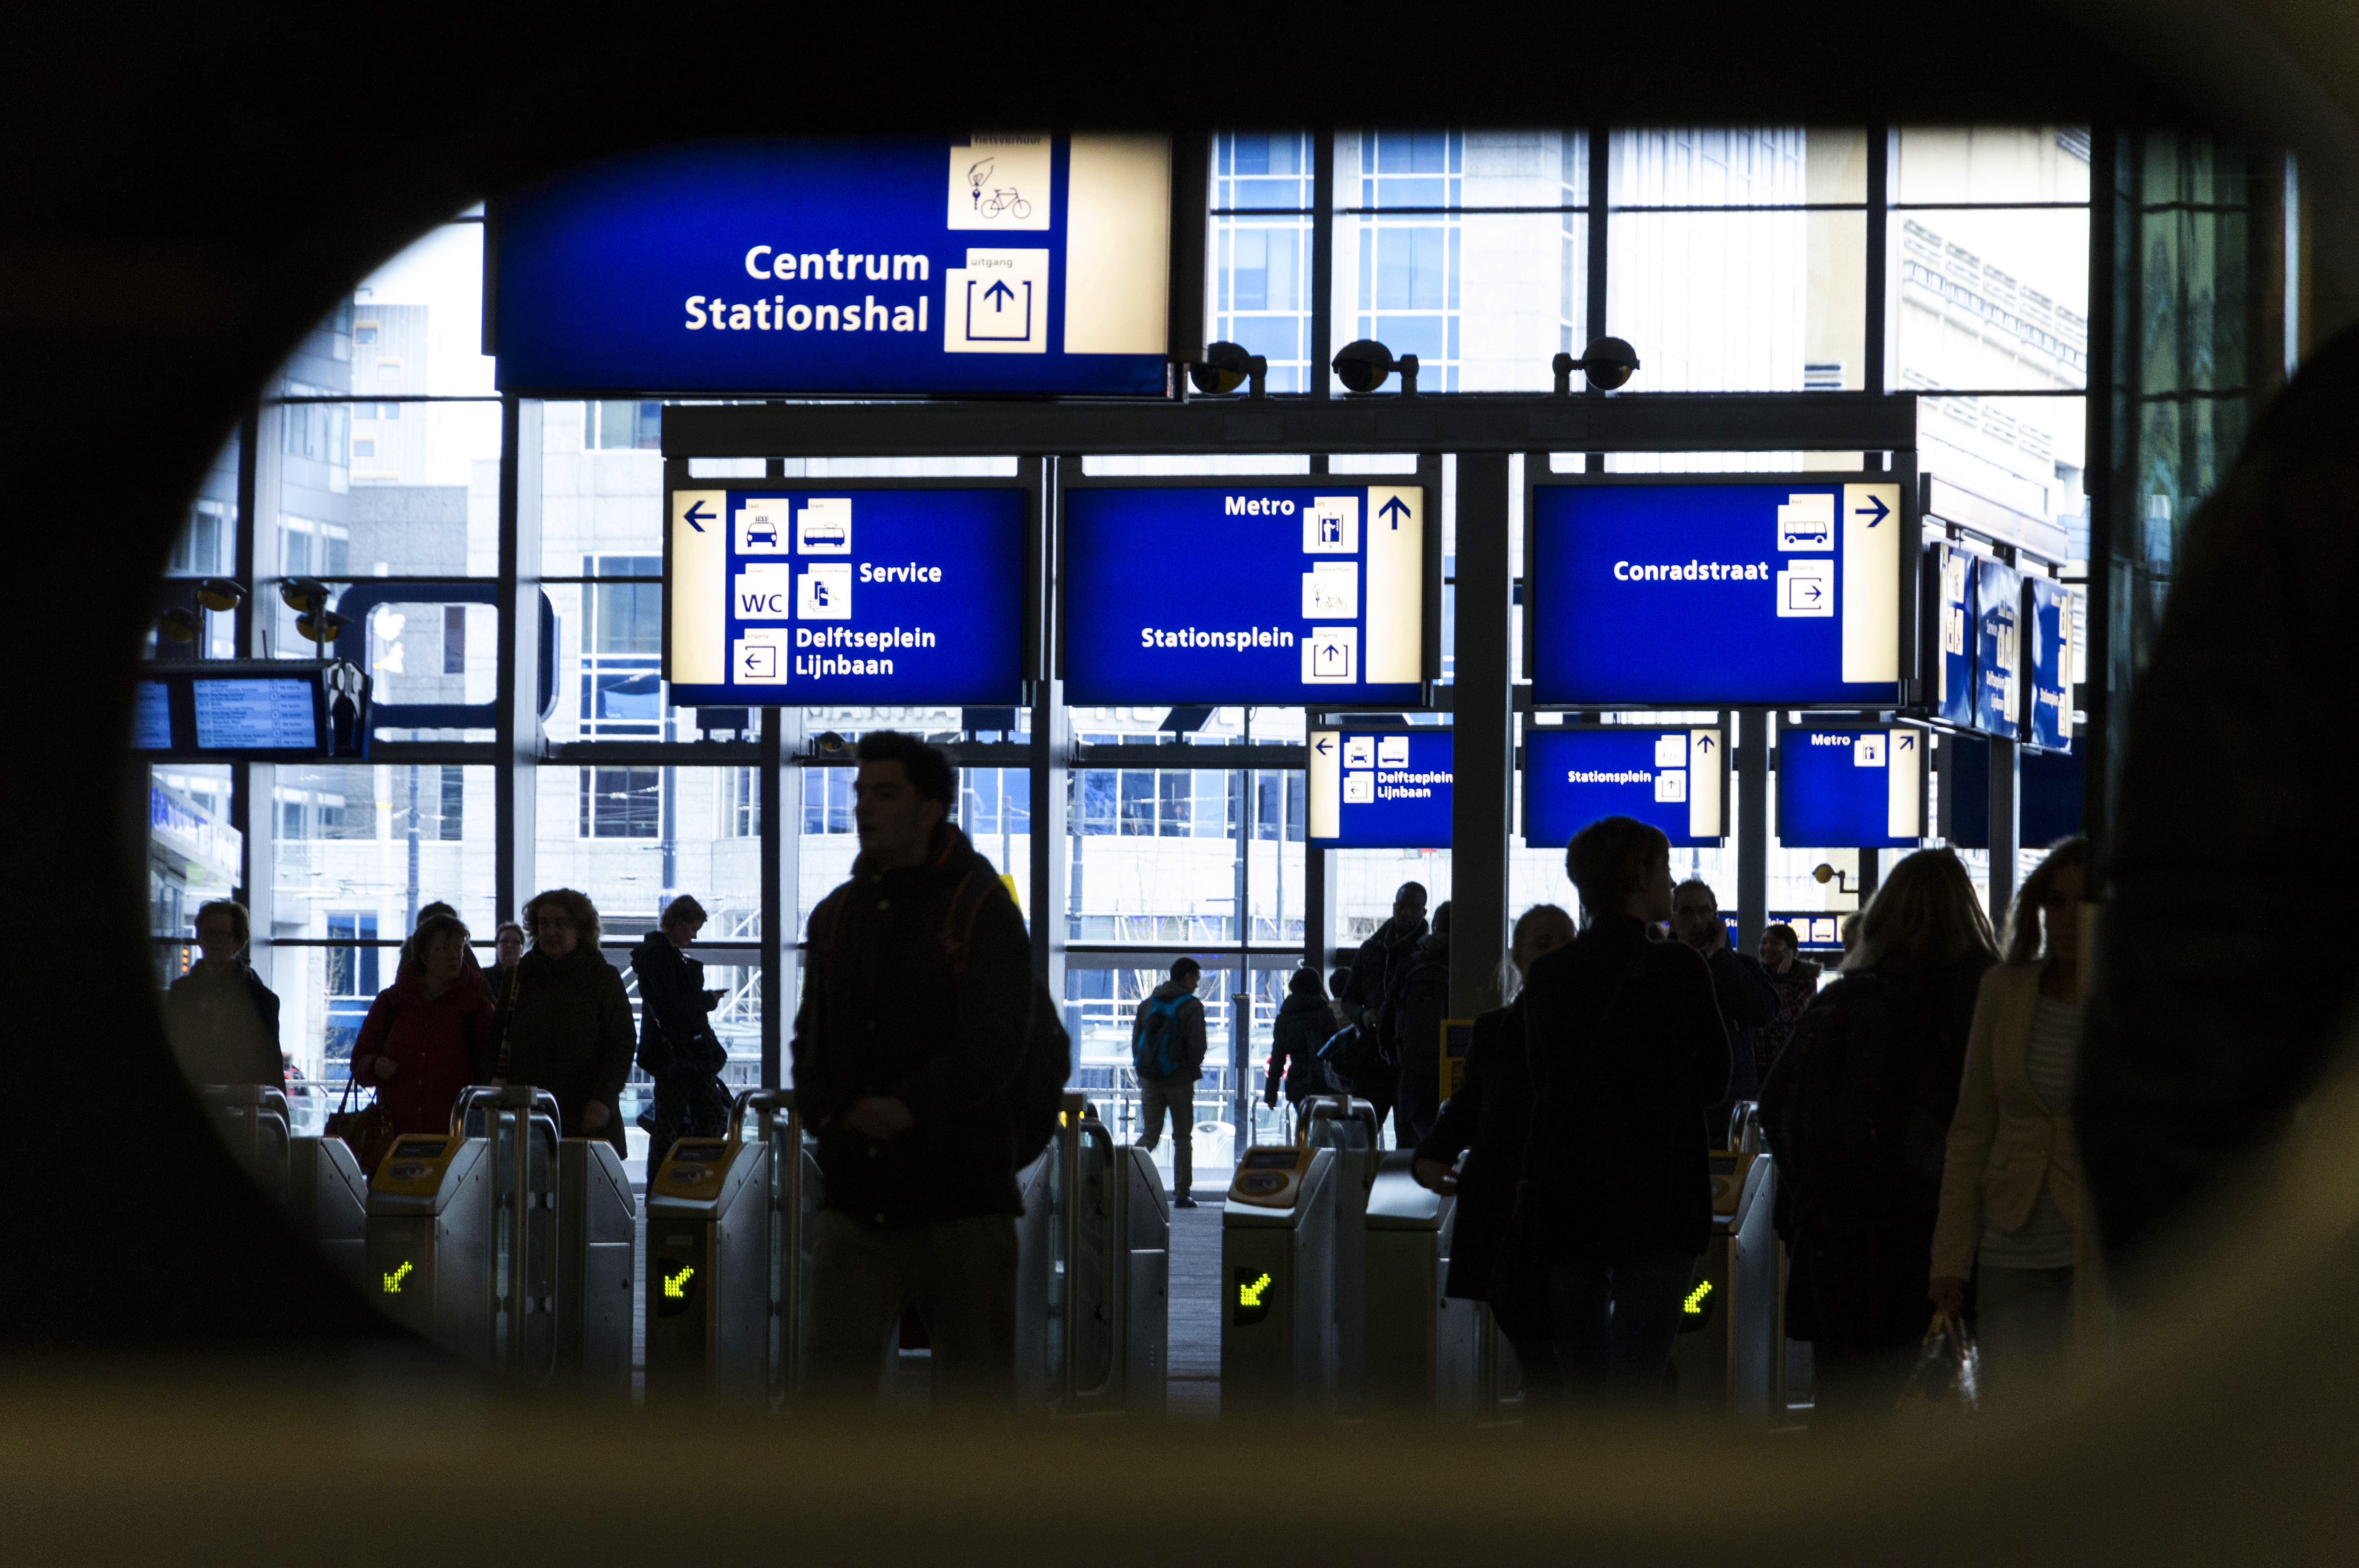
outdoor, architecture, night, photography, van, building, rail, urban, train, photo, metro, station, nikon, art, holland, nederland, netherlands, rotterdam, de, gare, dutch, outdoorphotography, picture, photograph, fotos, foto, fotografie, pd, kunst, service, centralstation, paulvandevelde, pdvandevelde, padagudaloma, dordrecht, nederlandinfotos, centrum, urbanfotografie, pvdvfotografie, pdvandeveldedordrecht, nederlandsefotografie, dutchphotogaraphy, totallydutch, fotografienederland, hollandsefotografie, fotografieholland, nederlandsespoorwegen, velde, centraalstation, trein, dutchrailways, conradstraat, centralehal, delftseplein